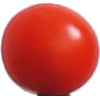
Label: Tomato Cherry Red 1